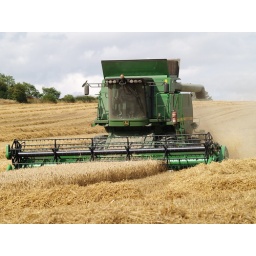
Farmer and dog hard at work, the dog is sitting in the cab!